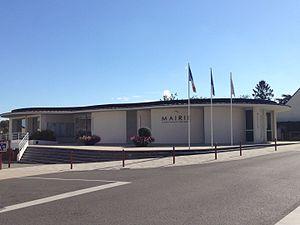
La Mairie et la Place Eric Tabarly - La Membrolle-sur-Longuenée (49)
Longuenée-en-Anjou est une commune nouvelle française située dans le département de Maine-et-Loire, en région Pays de la Loire, créée le 1ᵉʳ janvier 2016.